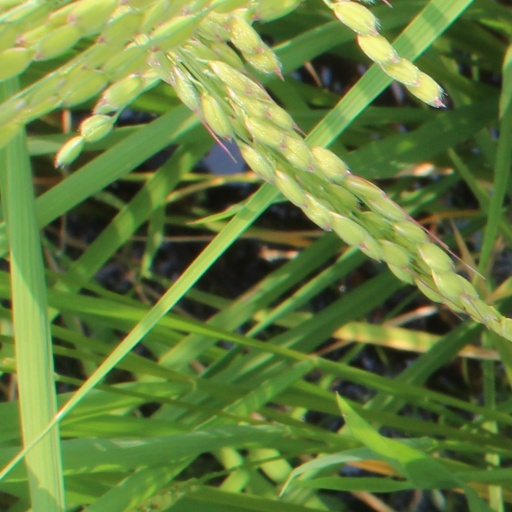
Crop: rice